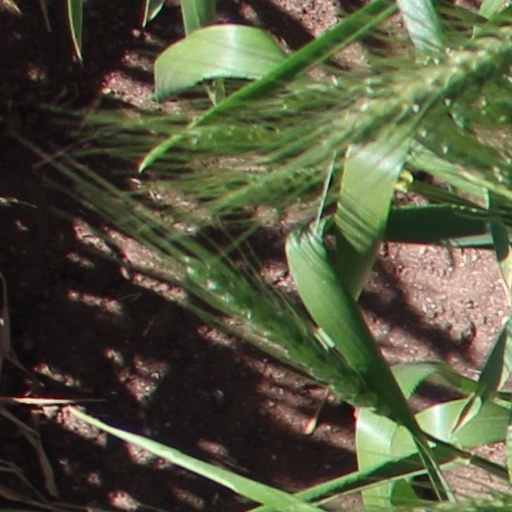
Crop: wheat